Andrea Tacchi

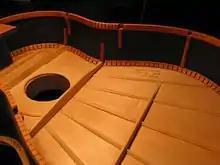
Andrea Tacchi Bouchet Homage interior photo by Andrea Tacchi

In honor of his former teacher, in 1994 Andrea Tacchi created his first reproduction of a Bouchet guitar, the Bouchet Homage. Following the "Cahier d’atelier" (workshop notebook) of Bouchet, later published by the Conservatoire de Paris, Tacchi created what is generally recognized as a personalized replica of the master’s instrument.